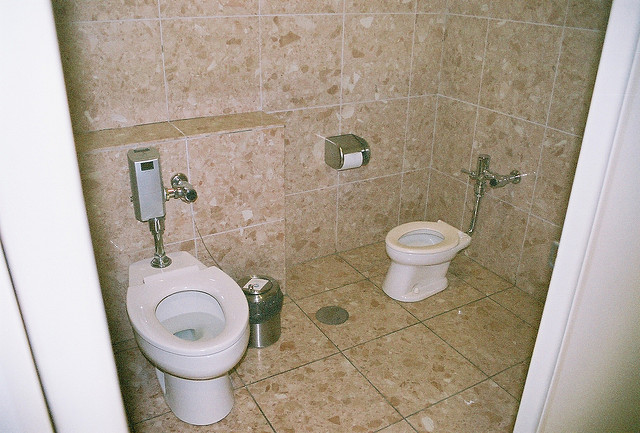
user: Given an image and a question. Answer the question in a short answer. Question: What is he floor made out of? Short Answer:
assistant: tile